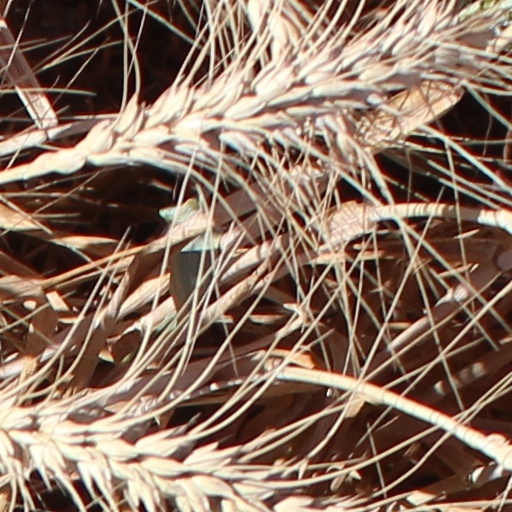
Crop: wheat